Leros

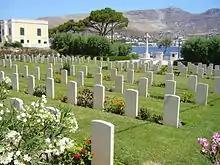
Commonwealth War Graves Commission cemetery

In 1912, during the Libyan War against the Ottoman Empire, Italy occupied all of the Dodecanese islands. On May 12, 1912, the island was seized by the sailors of the Italian Navy cruiser "San Giorgio". The Greek inhabitants of the islands declared the autonomy of the islands under the title "The Aegean State", with the aim of unification with Greece, but with the outbreak of the First World War, these moves came to nothing, and Italy retained control of the islands.